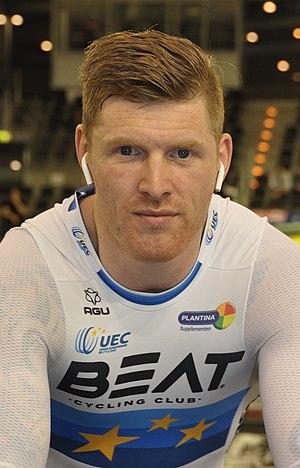
Roy van den Berg est un coureur cycliste néerlandais, spécialisé dans les épreuves de sprint sur piste. Il est notamment double champion du monde de vitesse par équipes en 2019 et 2020.